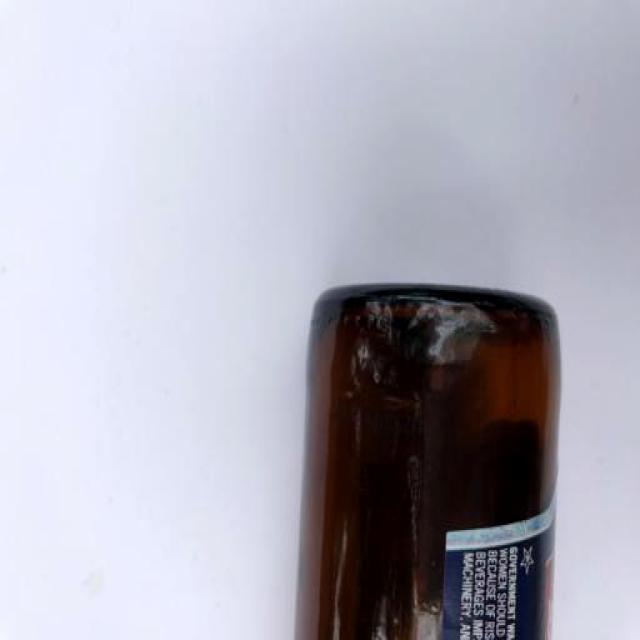
Label: Glass